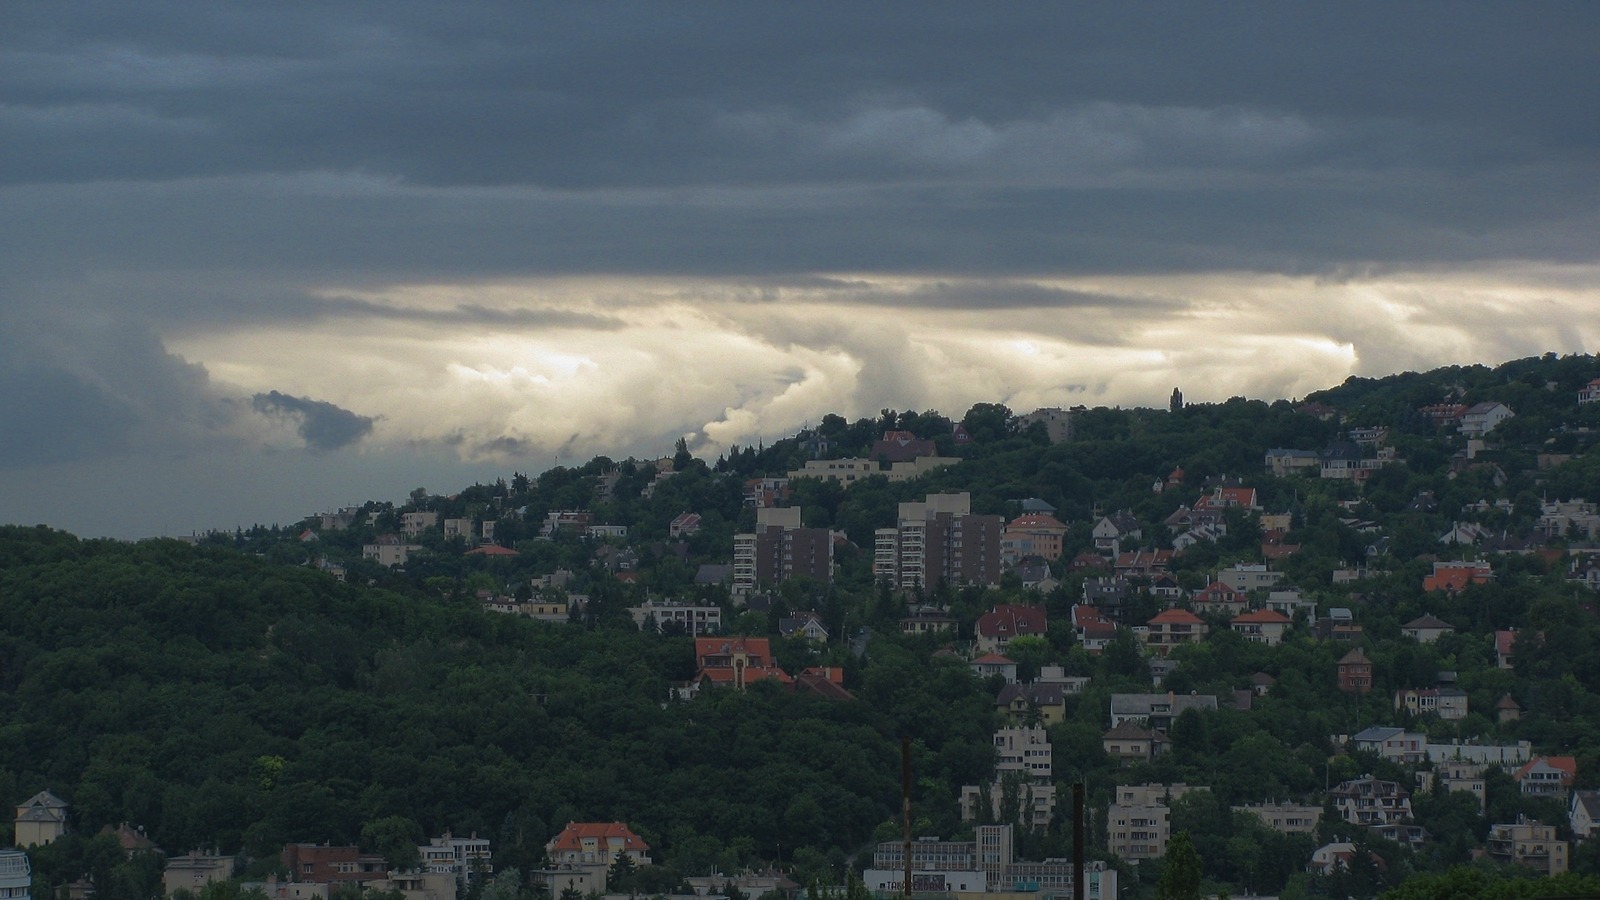
horizon, mountain, cloud, sky, skyline, hill, mountain range, cityscape, panorama, dusk, evening, weather, gray, clouds, budapest, rainy weather, aerial photography, residential area, atmospheric phenomenon, human settlement, atmosphere of earth, mountainous landforms